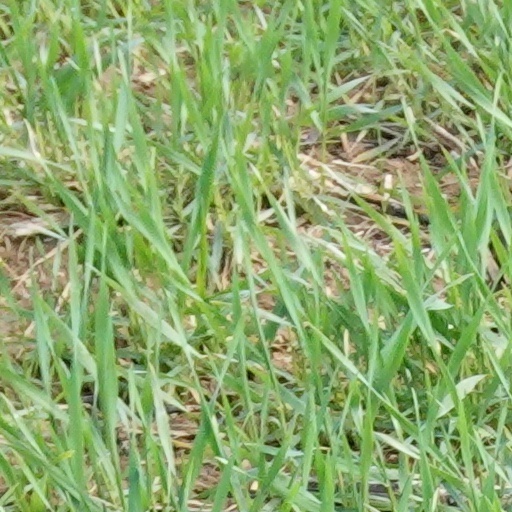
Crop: wheat